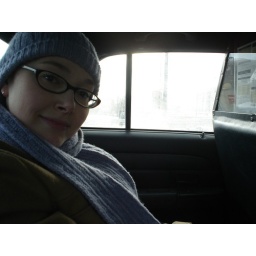
Field Museum of Natural History, Chicago - cute girl in the taxi